Bromley, New Zealand

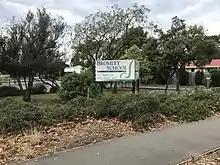
Bromley School

Although some people chose not to answer the census's question about religious affiliation, 63.2% had no religion, 15.8% were Christian, 5.3% were Muslim and 5.3% had other religions.